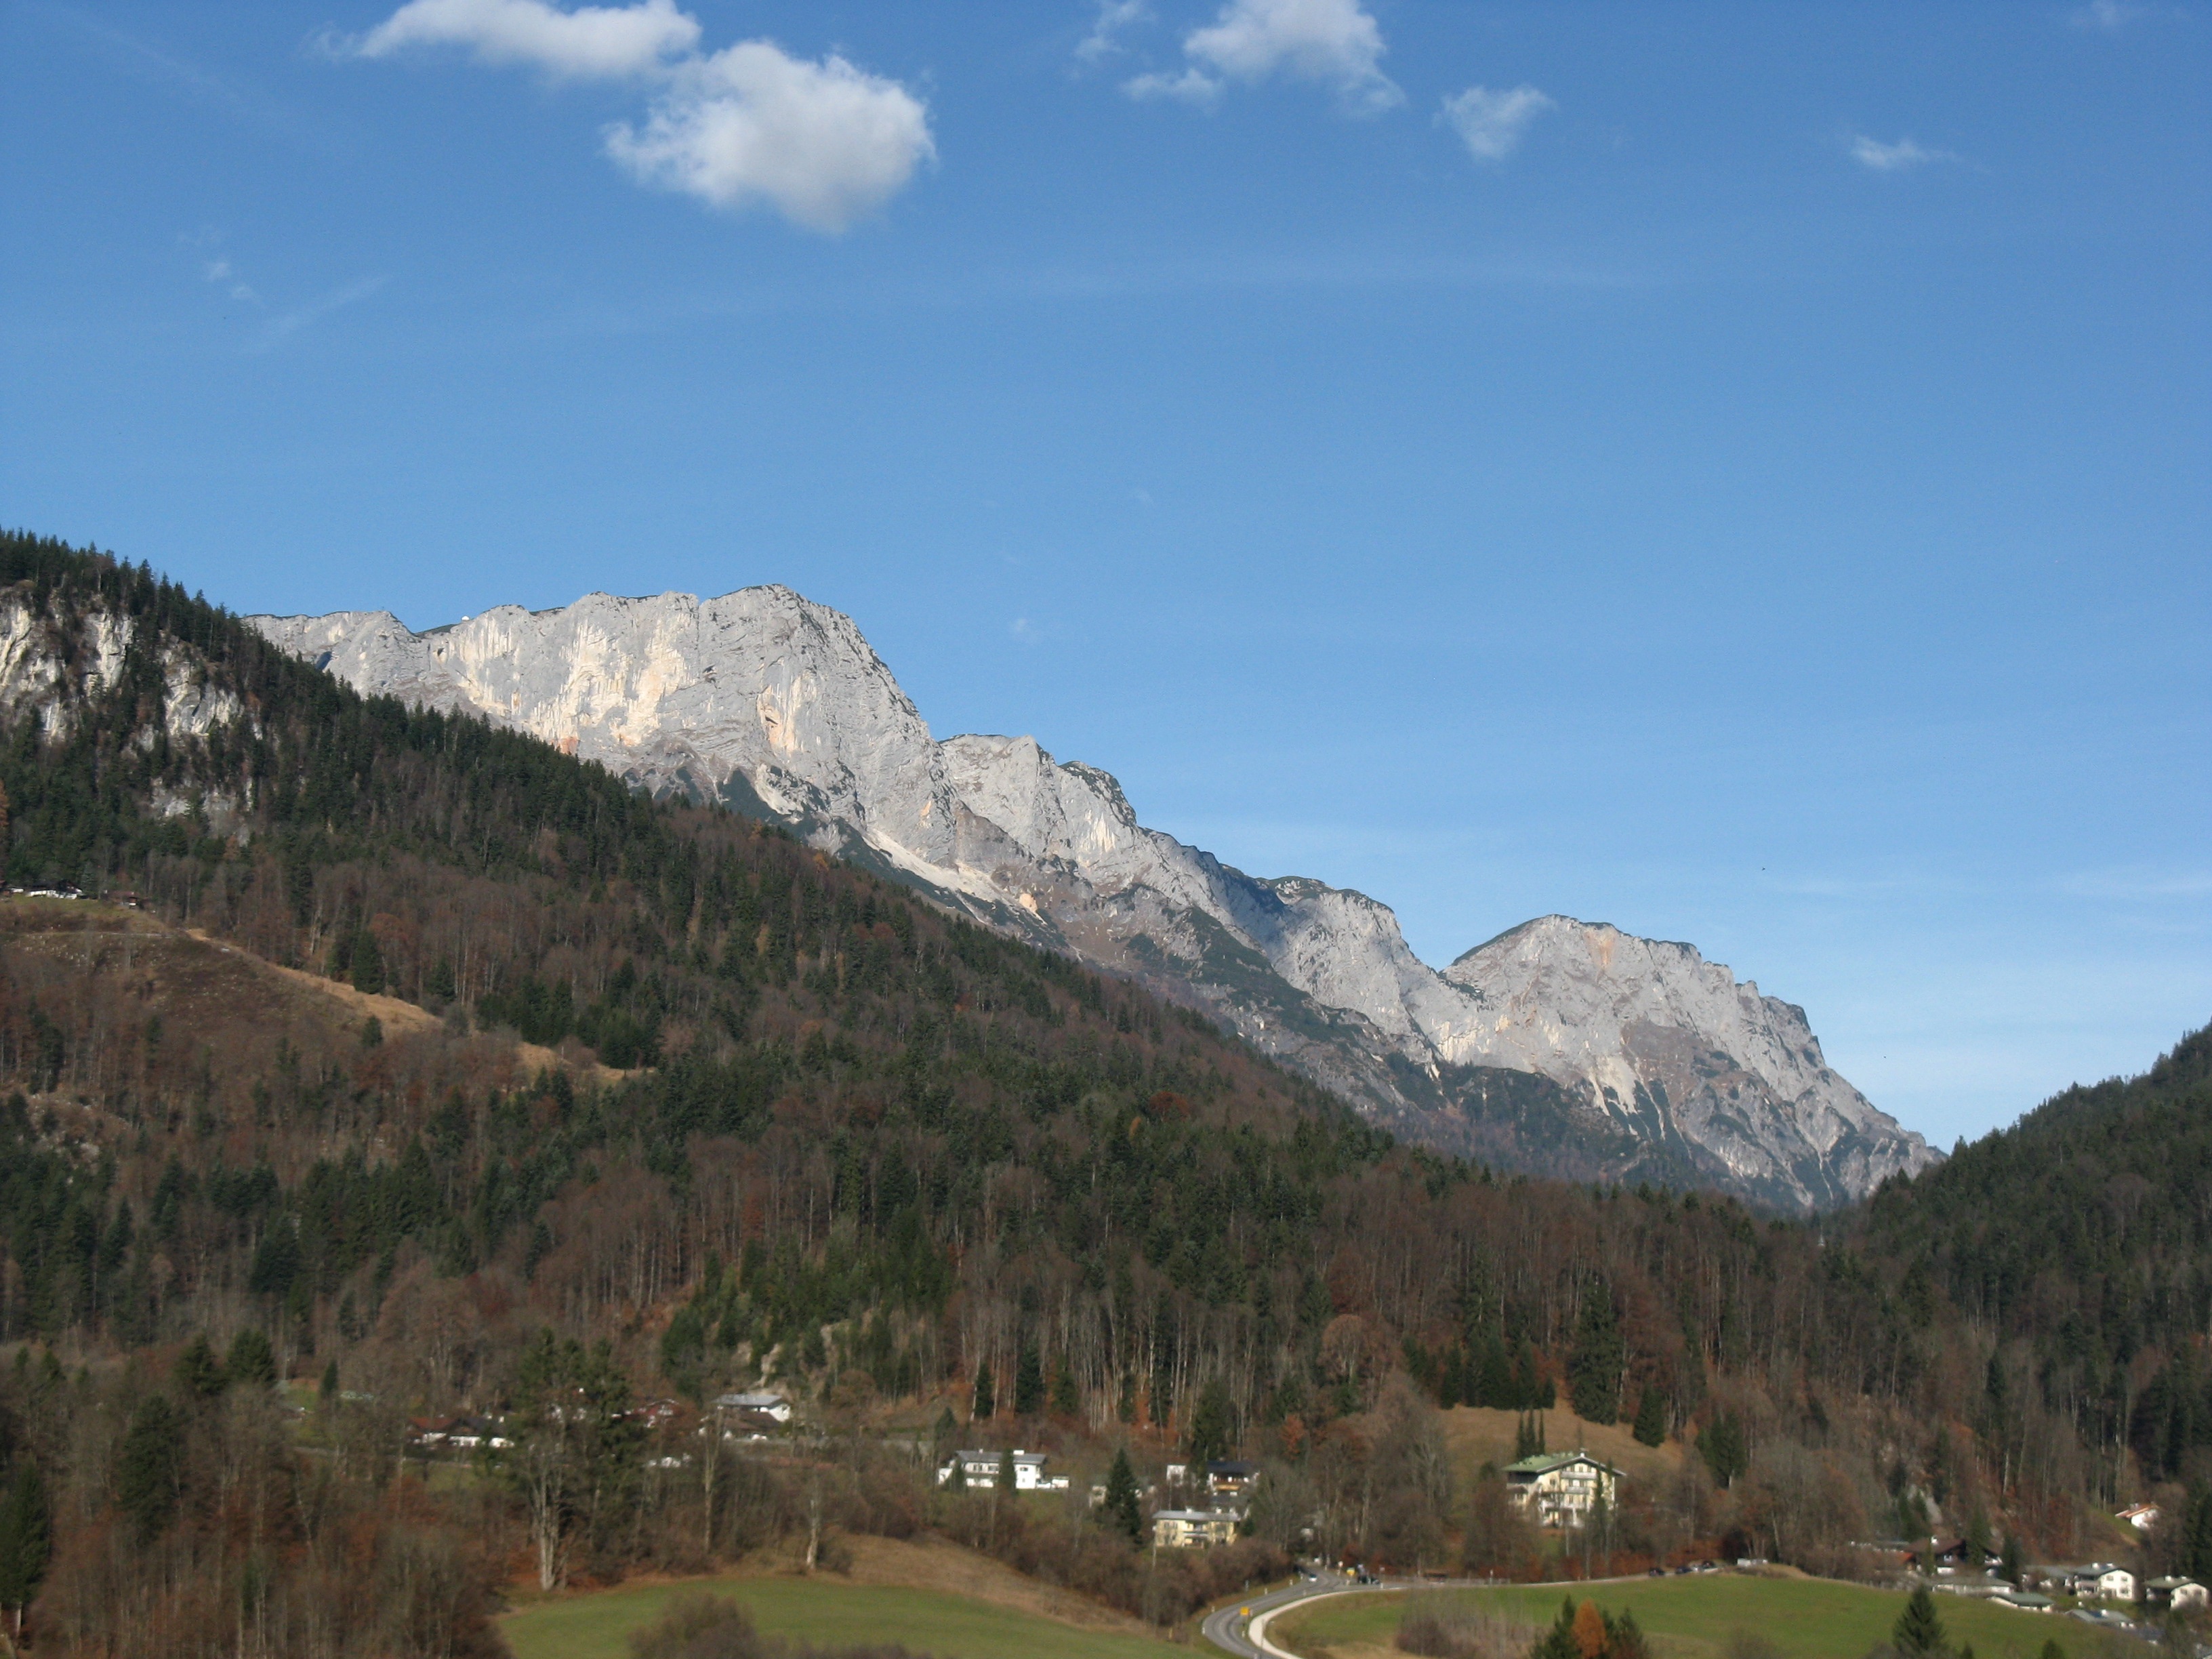
landscape, nature, wilderness, mountain, meadow, hill, valley, mountain range, panorama, ridge, mountains, alps, plateau, fell, loch, berchtesgaden, landform, mountain pass, unterberg, geographical feature, mountainous landforms